Federal University of Minas Gerais

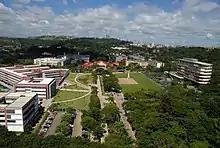
Panoramic photography, by Foca Lisboa

The faculty members (professors and lecturers) of the Federal University of Minas Gerais are hosted by departments. The departments are administered by one of three types of collegiate units: Schools, Faculties, and Institutes. Administratively, Schools, Faculties, and Institutes enjoy an equivalent executive status as Academic Units under the university, so they provide no practical difference among each other in administrative terms. They are the main Colleges of the university.